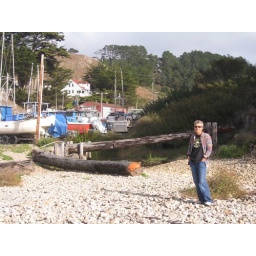
On beach at Point Arena - with the old Coast Guard house in the background